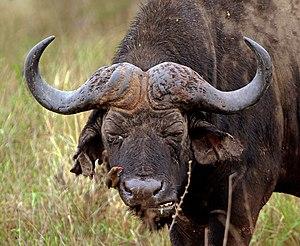
Le Buffle d'Afrique, buffle noir des savanes ou grand buffle noir des savanes est une espèce de bovidés de la sous-tribu des Bubalina.
Le Piquebœuf à bec rouge est une espèce d'oiseaux de la famille des buphagidés. Comme le Piquebœuf à bec jaune de la même famille, il s'agit d'un oiseau agissant selon un mode mixte mutualiste principalement mais également parasite.